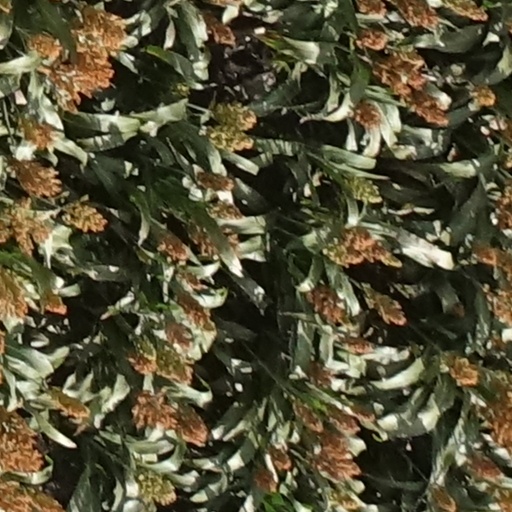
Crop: sorghum